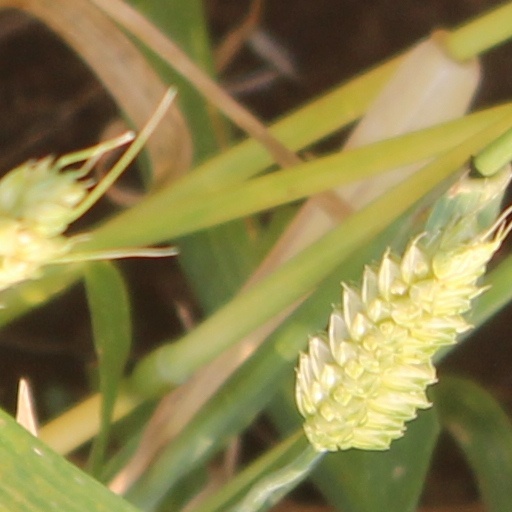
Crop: wheat